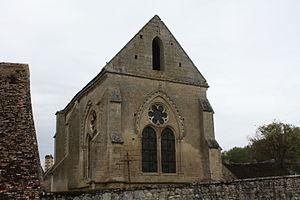
L'église de la Nativité-de-la-Sainte-Vierge est une église située à Bruys, en France.
Cet article recense les monuments historiques du sud de l'Aisne, en France.
Cet article recense les monuments historiques français classés en 1920.